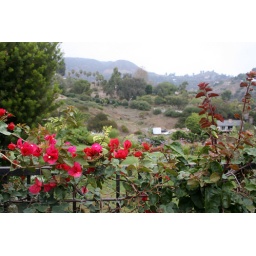
red flowers along a gate protecting someone's property in the hills of Malibu